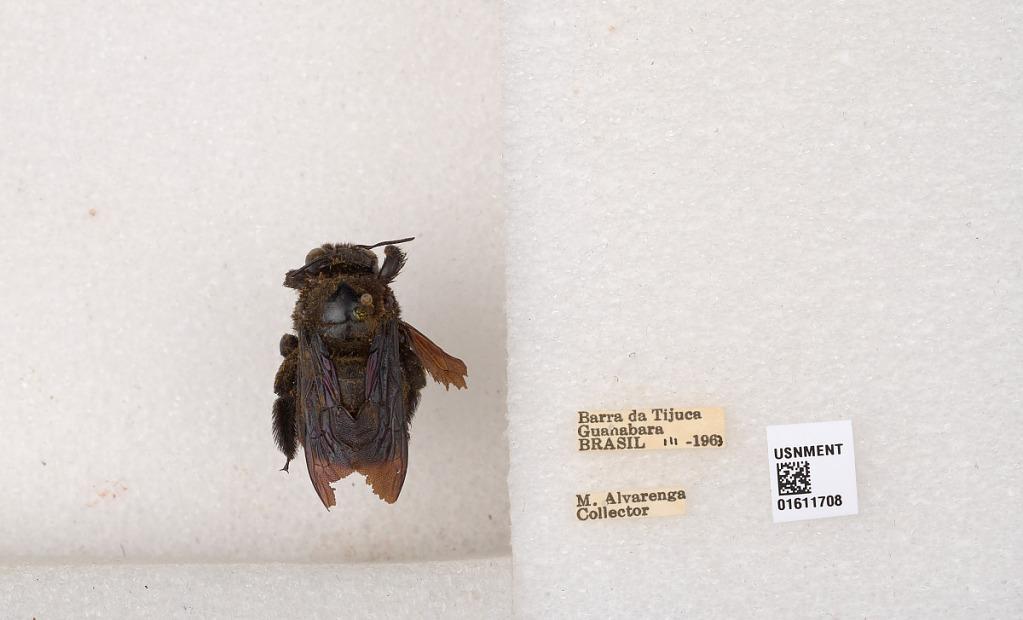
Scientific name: Xylocopa
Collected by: W. Hanson
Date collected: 1963-3-1
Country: Brazil
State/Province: Rio de Janeiro
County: Rio de Janeiro
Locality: Barra da Tijuca, Guanabara